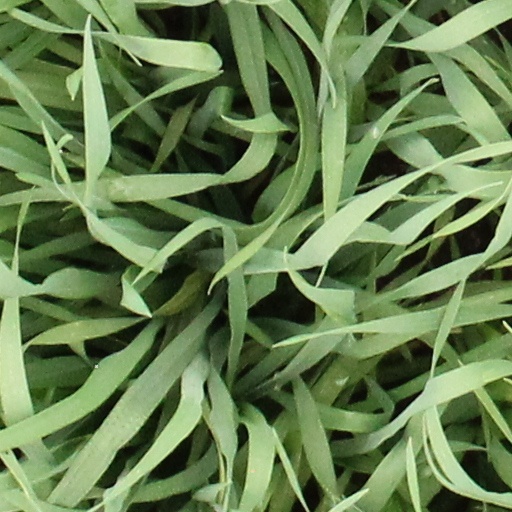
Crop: wheat